American Pit Bull Terrier

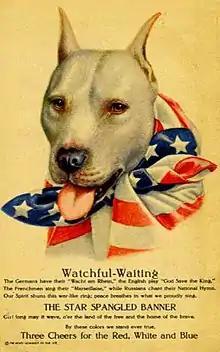
"Watchful-Waiting". World War I poster featuring a pit bull as a representation of the US.

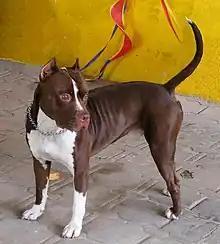
A regular male red nose Pitbull (APBT), not OFRN dog, with cropped ears

Until the mid-19th century the since-extinct Old English Terriers and Old English Bulldogs were bred together to produce a dog that combined the gameness of the terrier with the strength and athleticism of the bulldog. This type of dog, which was bred in England, became known as the bull and terrier. These dogs arrived in the United States in the late nineteenth century where they became the direct ancestors of the American Pit Bull Terrier.